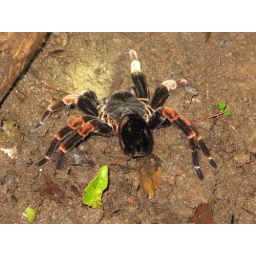
night tour in monteverde cloud forest